Amsterdam University Library

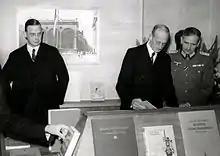
Exhibition "The German scientific book" (1941)

In the 19th century, the collection had become so large (and the Agnietenkapel so derelict) that the books were housed at several other locations, until 1881 when the library moved to the Handboogdoelen at Singel 421, the former home of the Long-bow militia. During restoration works in 1968, much of the original 16th-century building reappeared and it turned out that the Library probably contains some of the oldest masonry in town and the only fireplace with a late medieval mantelpiece.